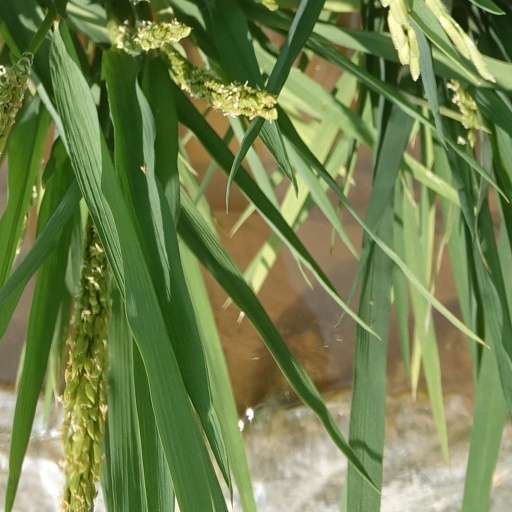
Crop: rice